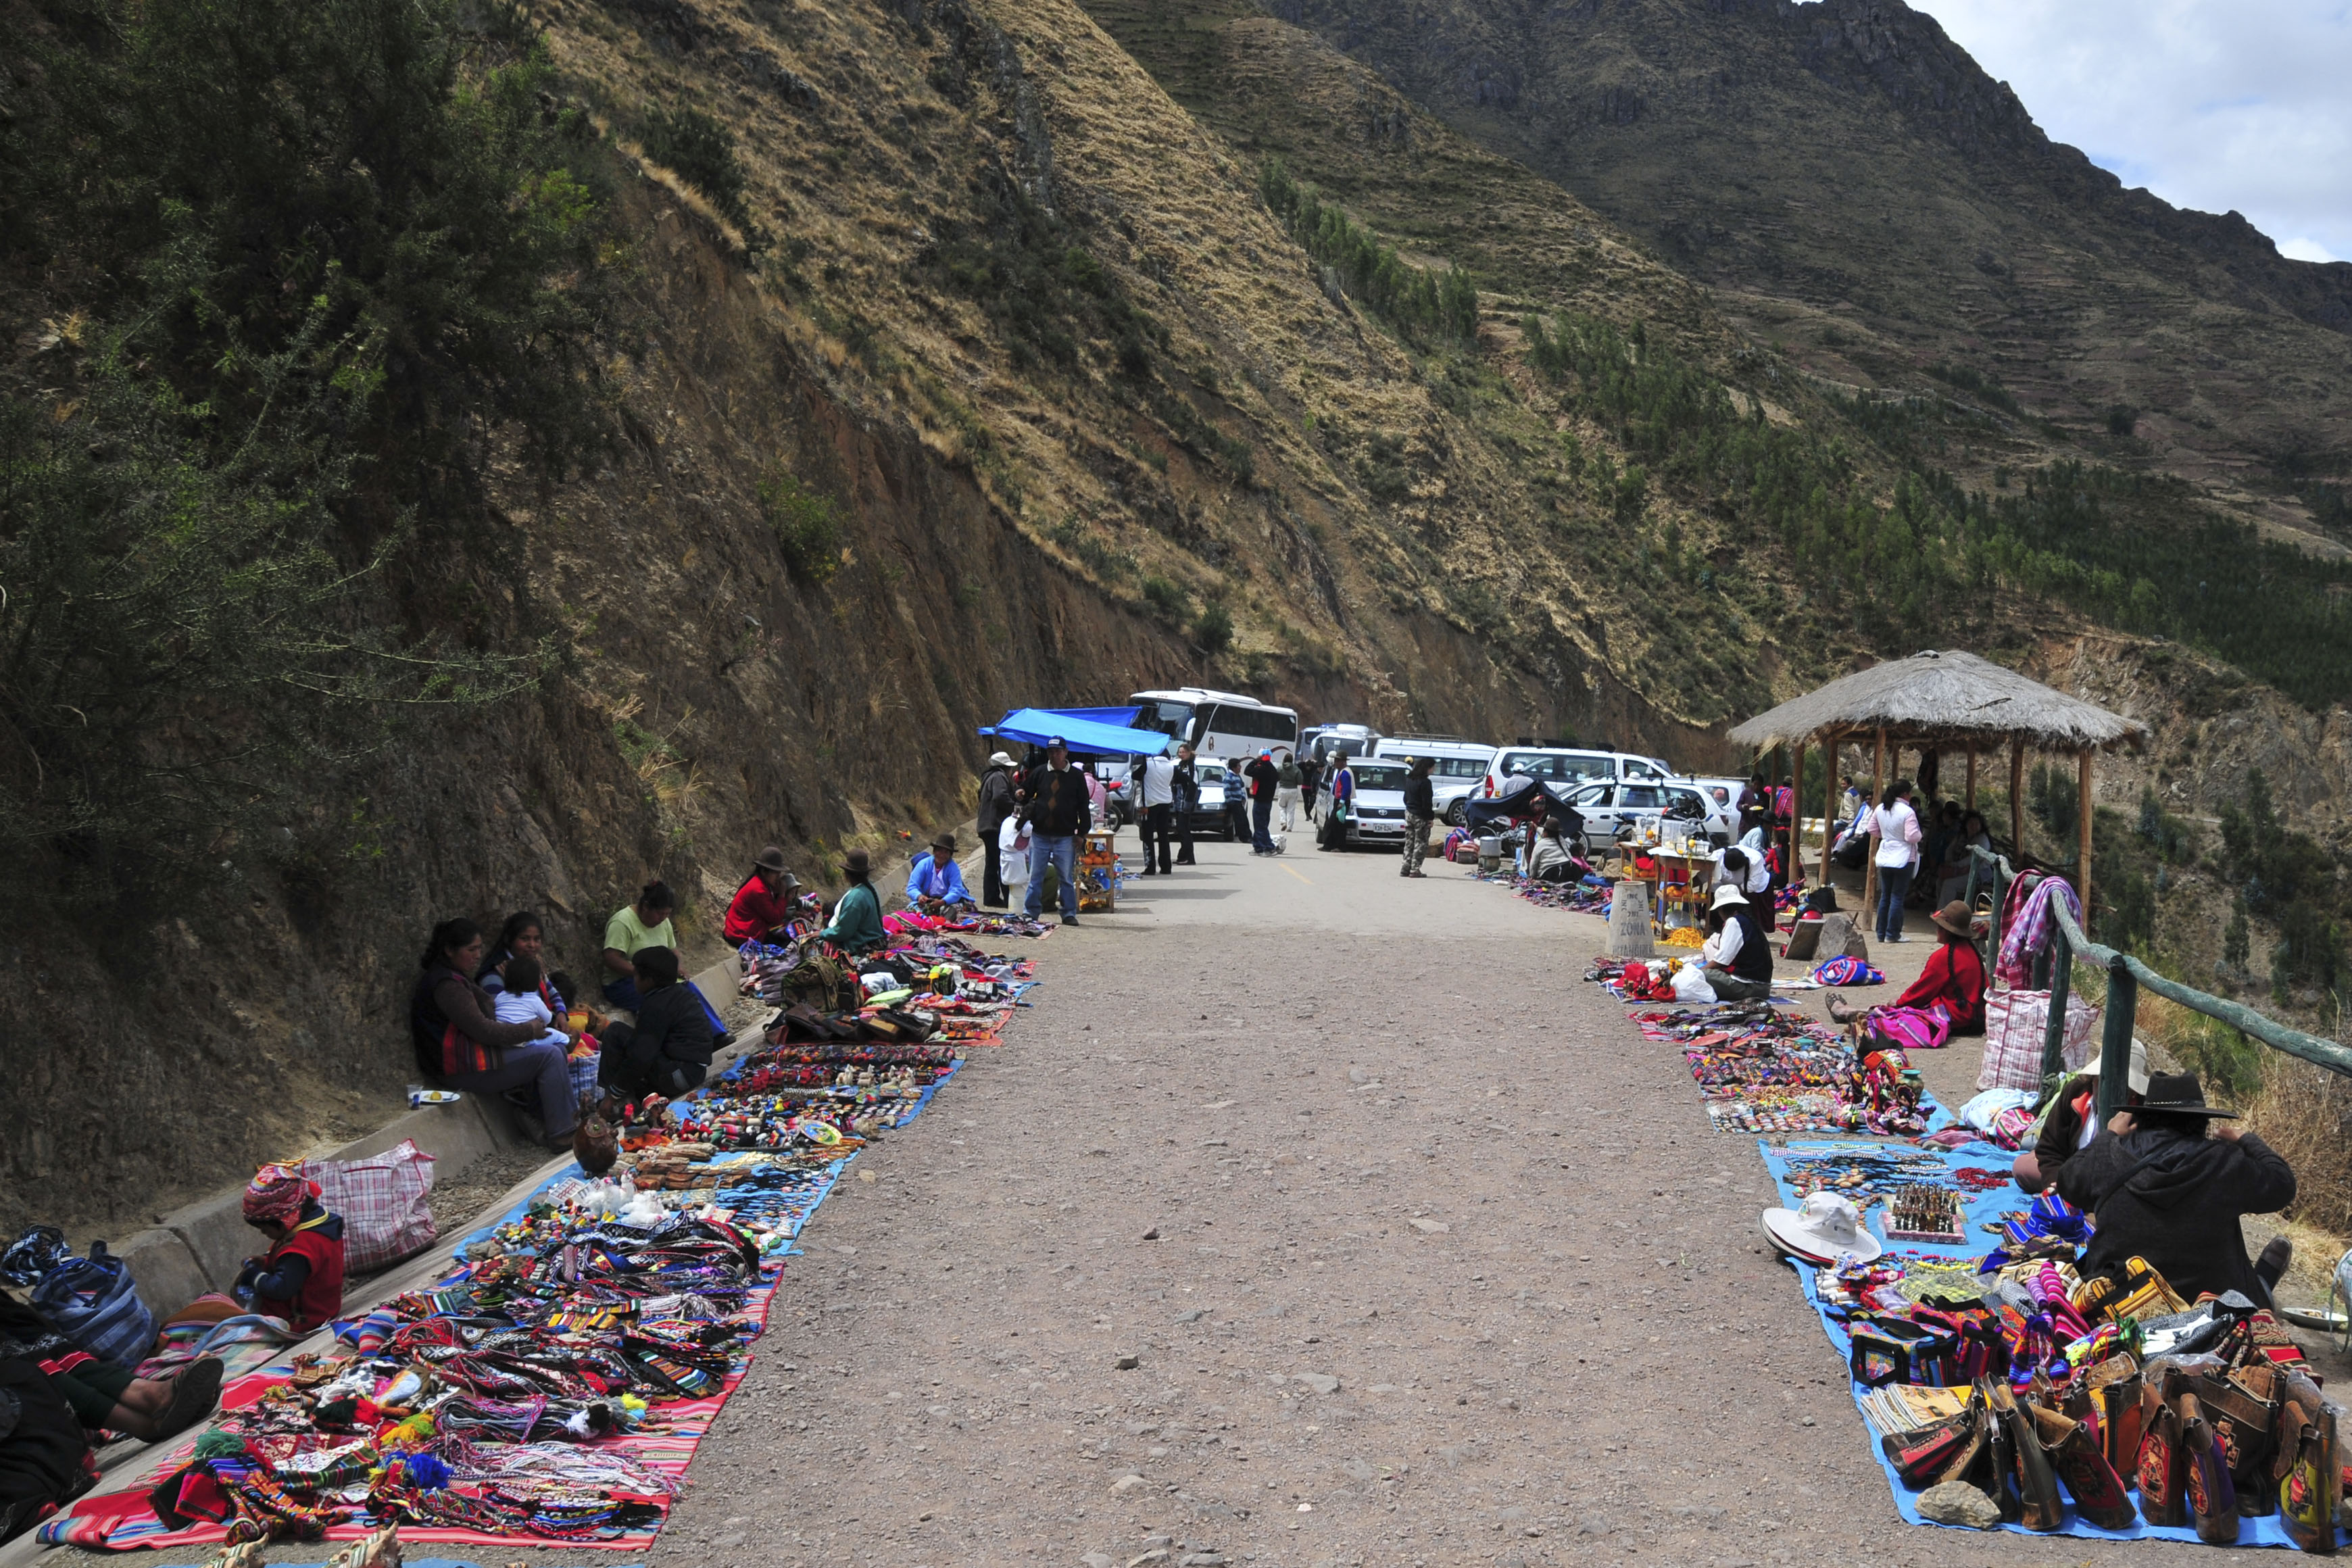
walking, mountain, adventure, nikon, tourism, peru, d300